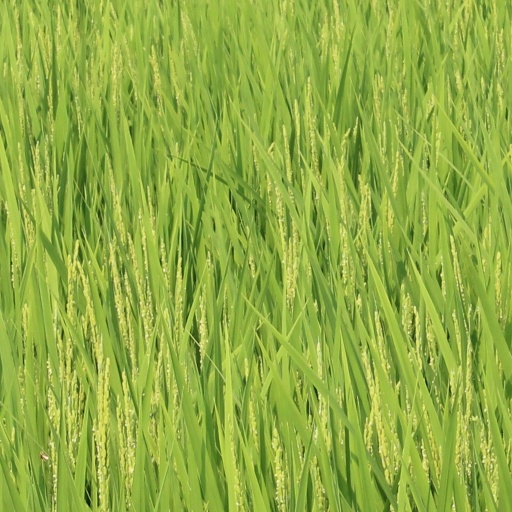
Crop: rice